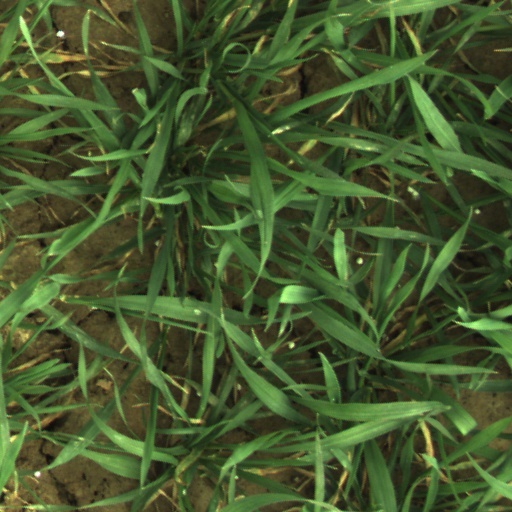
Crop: wheat